Hindol, Odisha

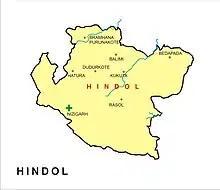
Hindol State established in 1554

Hindol is a town and subdivision in Dhenkanal district of the Indian state of Odisha.